Tala (music)

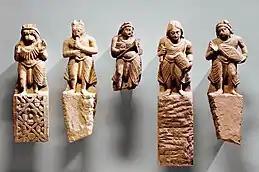
Five Gandharvas (celestial musicians) from 4th–5th century CE, northwest Indian subcontinent, carrying the four types of musical instruments. Gandharvas are discussed in Vedic era literature.

In the ancient traditions of Hinduism, two musical genre appeared, namely "Gandharva" (formal, composed, ceremonial music) and "Gana" (informal, improvised, entertainment music). The "Gandharva" music also implied celestial, divine associations, while the "Gana" also implied singing. The Vedic Sanskrit musical tradition had spread widely in the Indian subcontinent, and according to Rowell, the ancient Tamil classics make it "abundantly clear that a cultivated musical tradition existed in South India as early as the last few pre-Christian centuries".